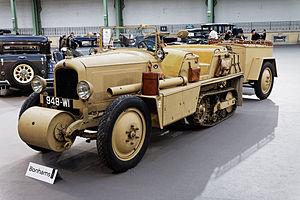
Adolphe Kégreisz, ou Kégresse, né le 20 juin 1879 à Héricourt et mort le 9 février 1943 à Croissy-sur-Seine, est un ingénieur français.